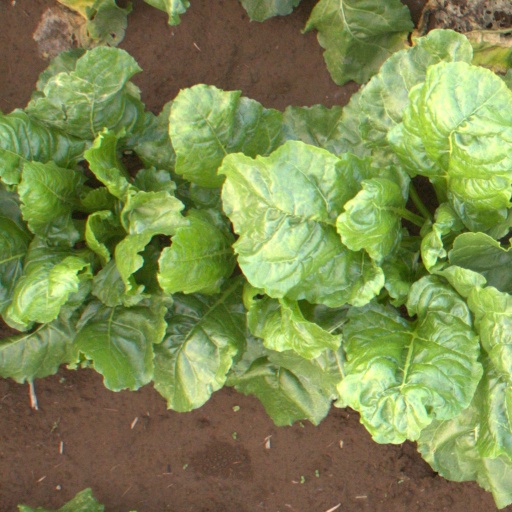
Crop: sugar beet